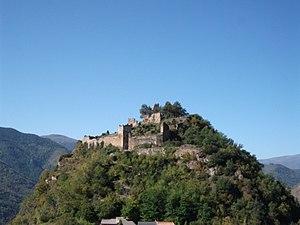
Un des plus beaux châteaux cathares d'Ariège.
Bages